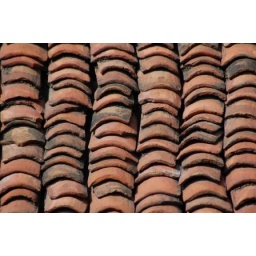
Typical roof pattern of a village house found in southern states of India ..especially in Tamil Nadu .